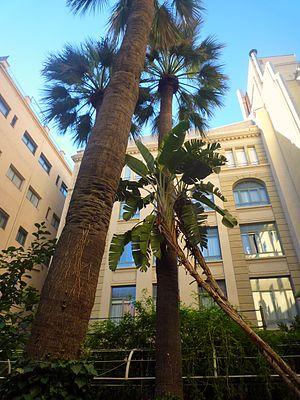
Le stipe est, en botanique, la tige robuste de plantes terrestres comme les palmiers, les yuccas, les dragonniers, les fougères arborescentes ou encore les bananiers.